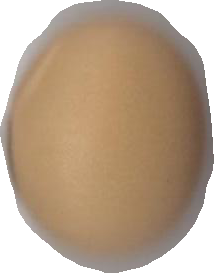
Variety: Anjasmoro